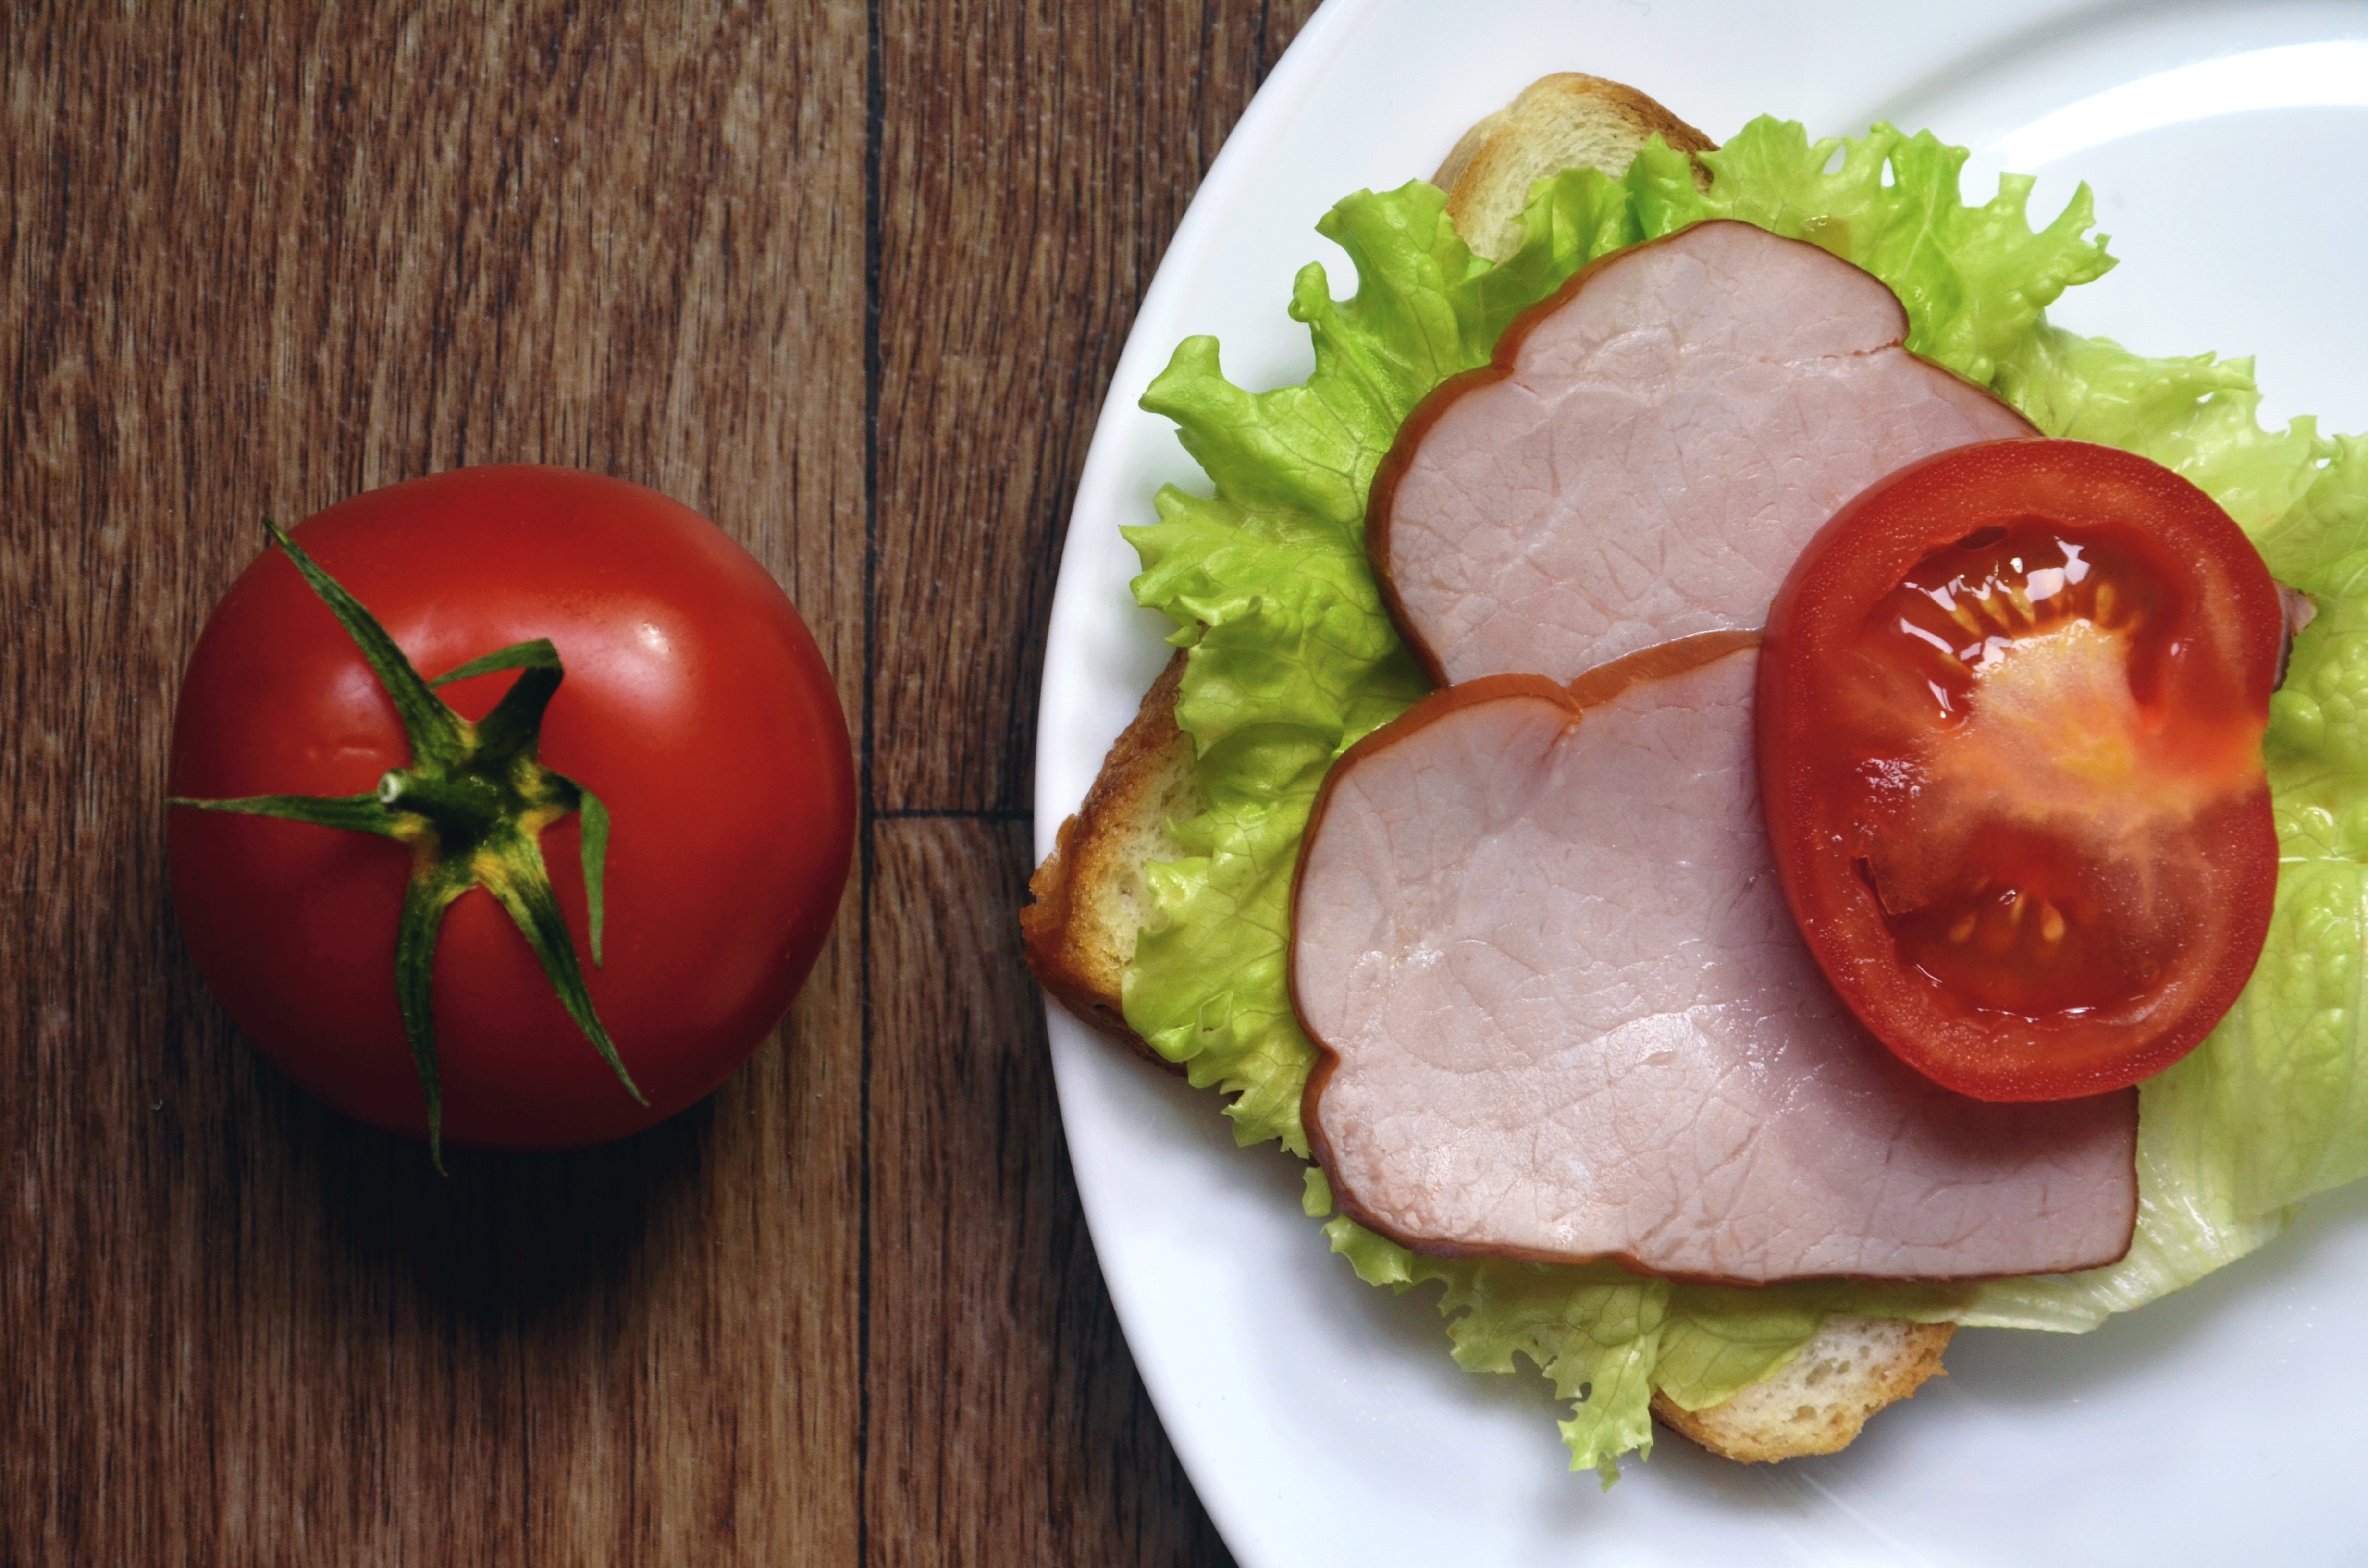
dish, meal, food, salad, produce, vegetable, breakfast, snack, meat, lunch, cuisine, still life, bread, tomato, taste, greens, a sandwich, hors d oeuvre, salt cured meat